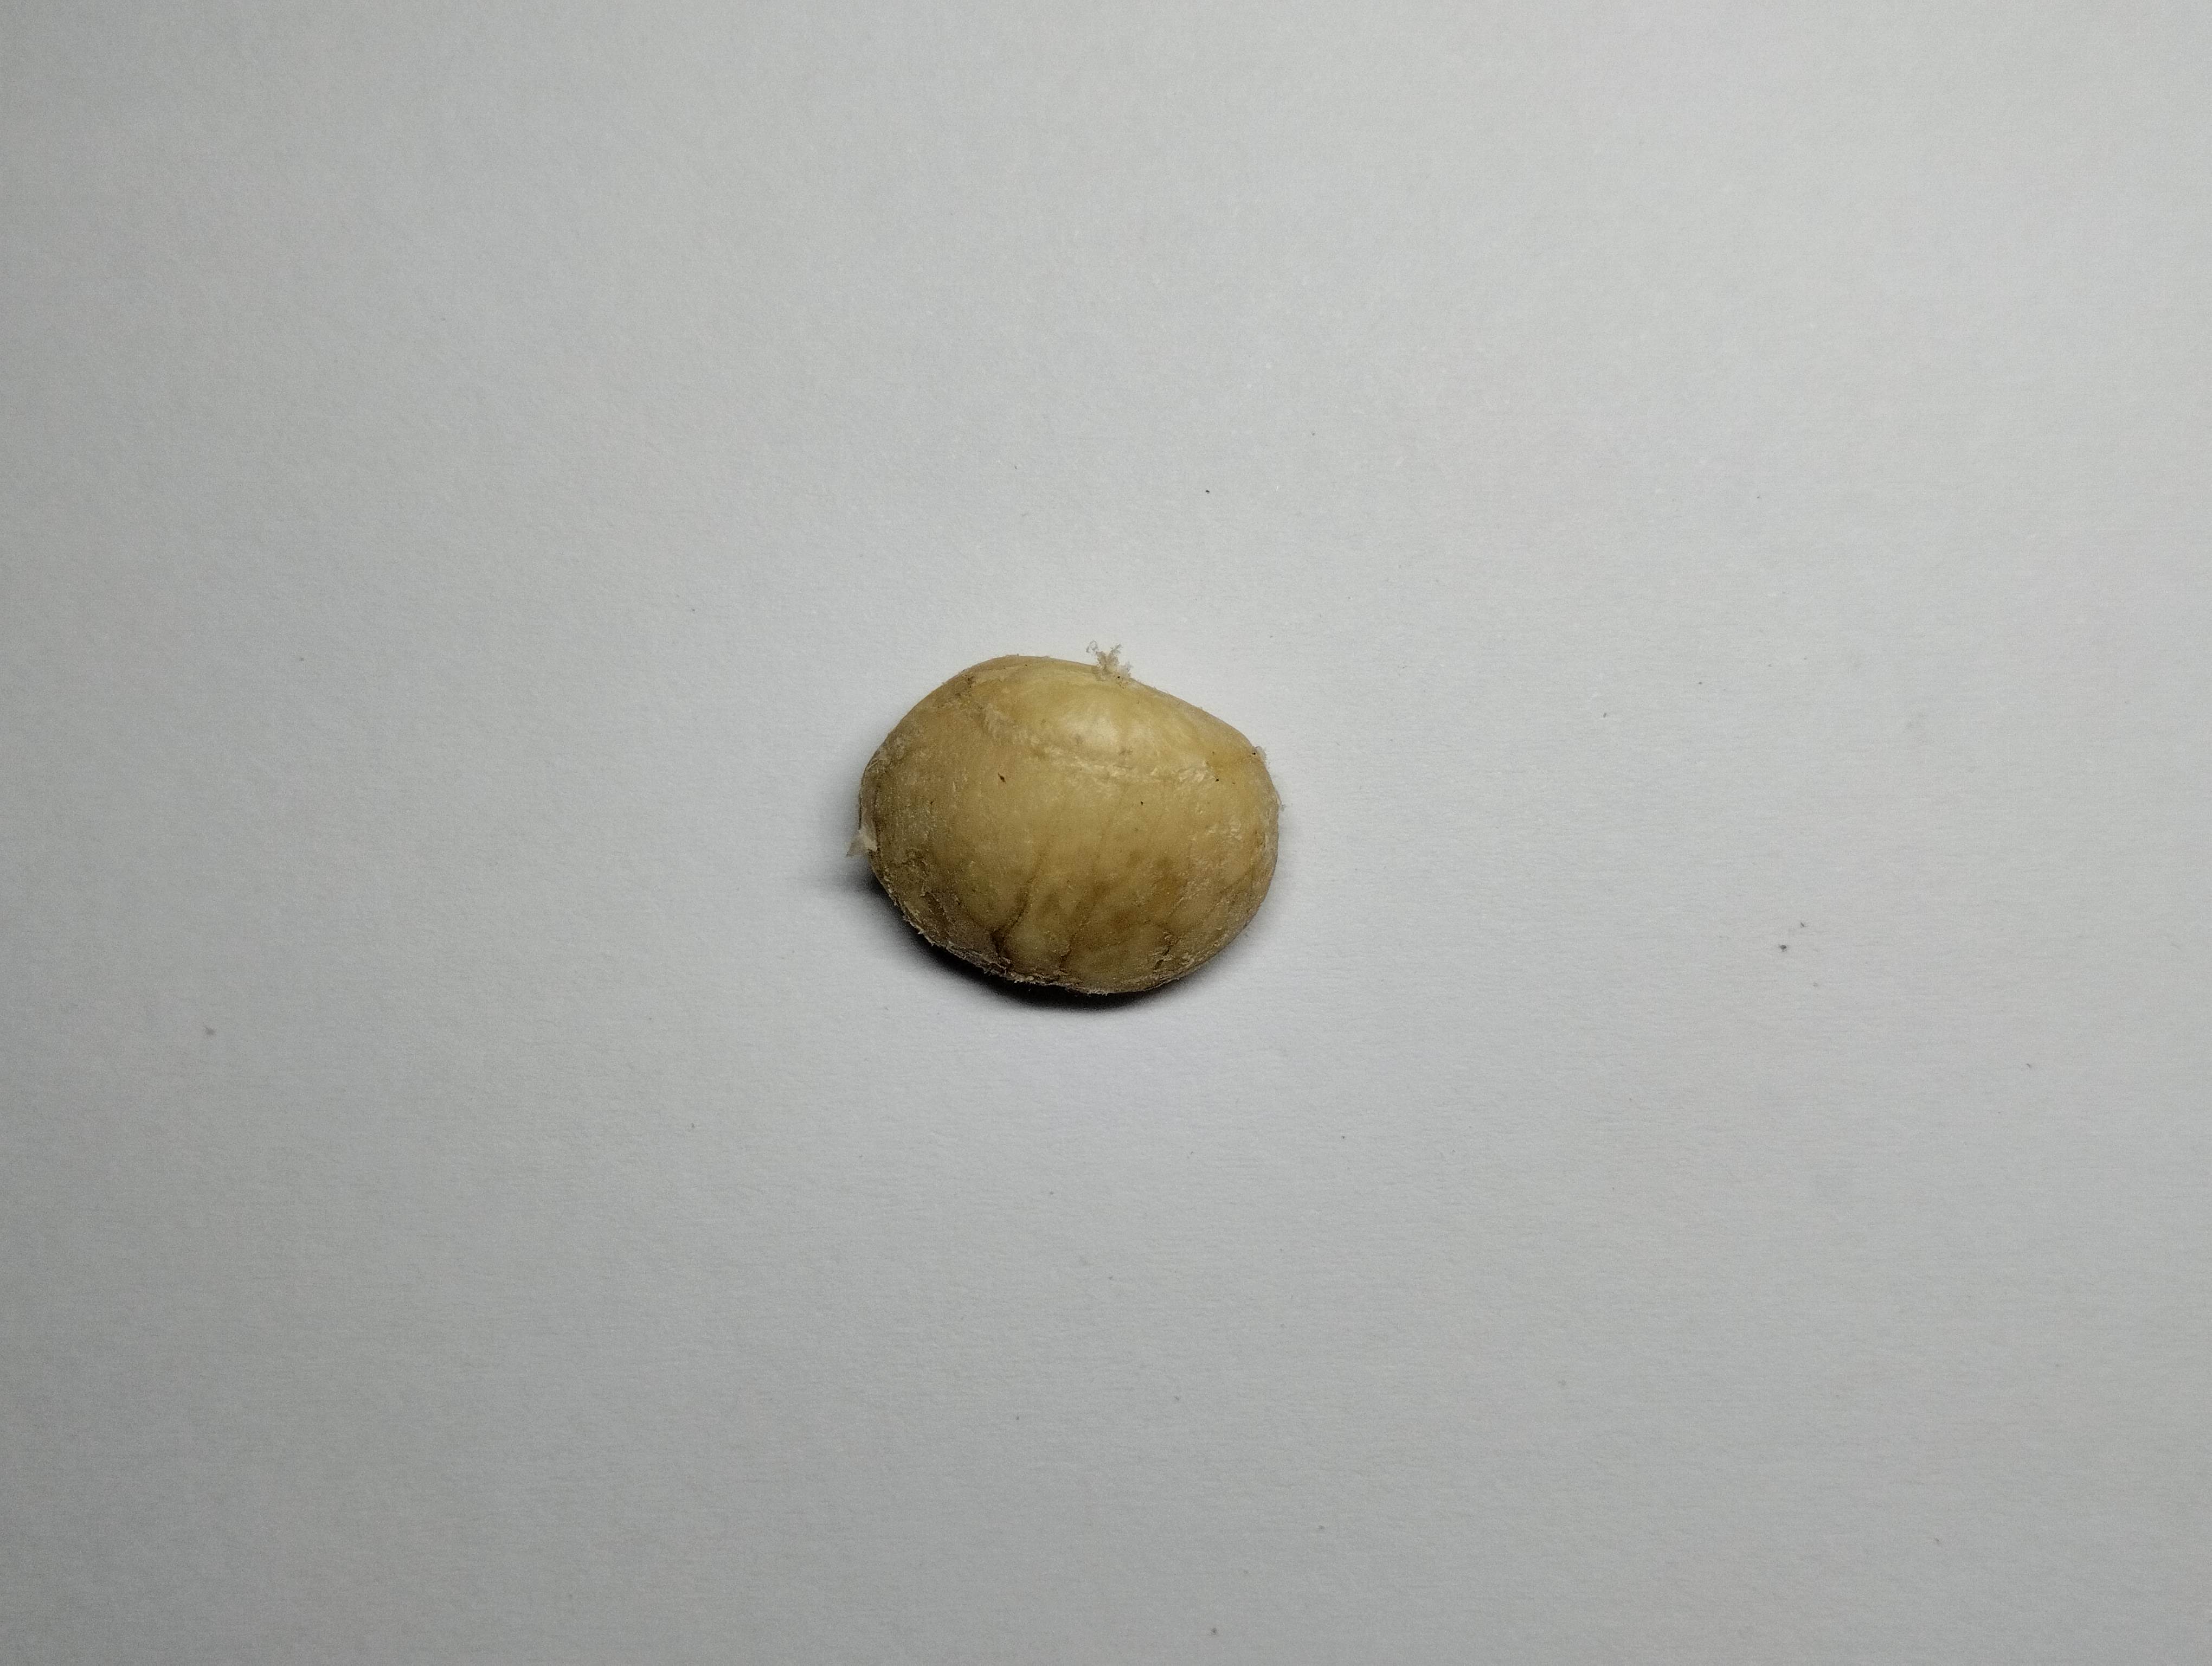
Label: bagus (good seed)